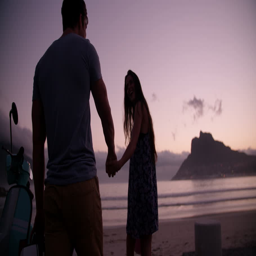
loving couple walking out to the sea at the beach next to their scooter